Anandabhadram

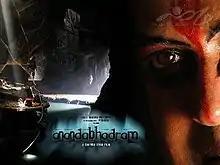
Promotional poster

Anandabhadram (”eternally safe”) is a 2005 Indian Malayalam-language romantic dark fantasy horror film based on the novel of the same name by Sunil Parameshwaran, and directed by Santosh Sivan. The story concerns ghosts, spirits, and black magic. The film stars Prithviraj Sukumaran and Kavya Madhavan in the titular roles. Alongside Manoj K. Jayan, Kalabhavan Mani, Biju Menon, Riya Sen, Revathy, Kalasala Babu, Cochin Haneefa and Nedumudi Venu plays other pivotal roles.